Hasidic Judaism in Lithuania

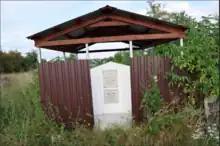
"Ohel" of Rabbi Chaim Chaykl of Amdur

According to Hasidic lore, R. Aaron Perlow had once found himself in the town of Amdur, where R. Hayim Haykl was a local cantor. R. Aaron noticed the young R. Hayim Haykl sitting and engaging in Torah study. R. Aaron asked R. Hayim Haykl why he didn't learn Torah using the teachings of Rabbi Meir to which R. Hayim Haykl responded stating that to his understanding he was in fact learning in such a fashion. R. Aaron answered him stating that “If so, you are making Rabbi Meir a liar!” R. Aaron walked away, but R. Hayim Haykl soon ran after him and asked him how one reaches such a level of learning. R. Aaron answered that he himself didn't know the answer, but that if R. Hayim Haykl would like to find out, he should travel to Mezhirichi with R. Aaron to learn by R. Dov Ber of Mezeritch. The two both soon became close disciples of R. Dov Ber, and in 1765, R. Aaron was delegated by R. Dov Ber to bring Hasidism to Lithuania. That year, R. Aaron established a Hasidic court in Karlin, which soon became a great centre of Hasidism in Europe. R. Aaron had many students from Misnagdic families, and he was thus viewed by the mainstream rabbinate as a polluter of the youth. Many leading local rabbis went as far as to impose a "herem" on Hasidim and on R. Aaron. Yet throughout all of this, R. Aaron still received thousands of followers yearly. R. Aaron is best known for his personal asceticism and for the mystical nature of his prayers. Lithuanian Hasidism placed a specific emphasis on prayer, which was often immensely enthusiastic with an emphasis on closeness to God (Devekus). This style of prayer, was one of the main points used by Misnagdim against Hasidism in Lithuania. Although he published no works, R. Aaron left a highly influential ethical will, along with "azharot" (warnings) concerning the proper worship of God, which was reprinted in later Karliner publications.